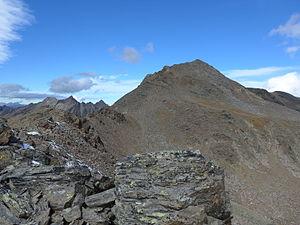
Le Gleirscher Rosskogel est une montagne qui s’élève à 2 994 m d’altitude dans les Alpes de Stubai, en Autriche.